Clarence Lam

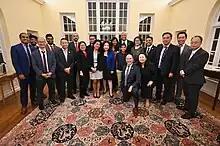
Lam and other members of the Asian-American and Pacific-Islander Caucus with Governor Wes Moore, 2023

During the 2020 legislative session, Lam introduced a bill to ban lunch shaming in public schools.